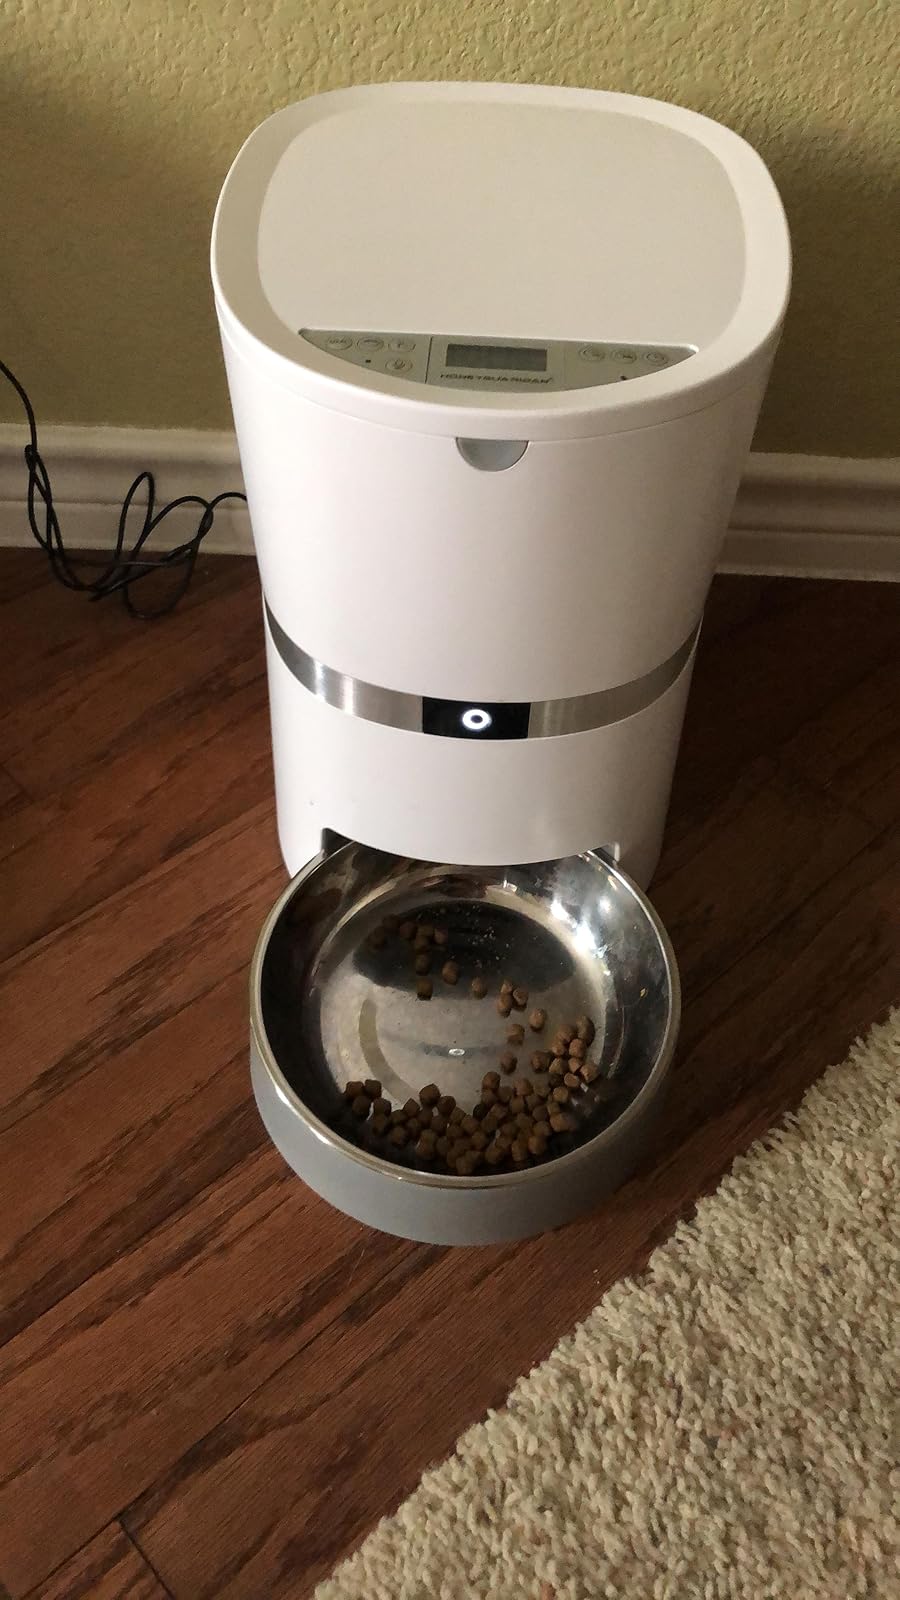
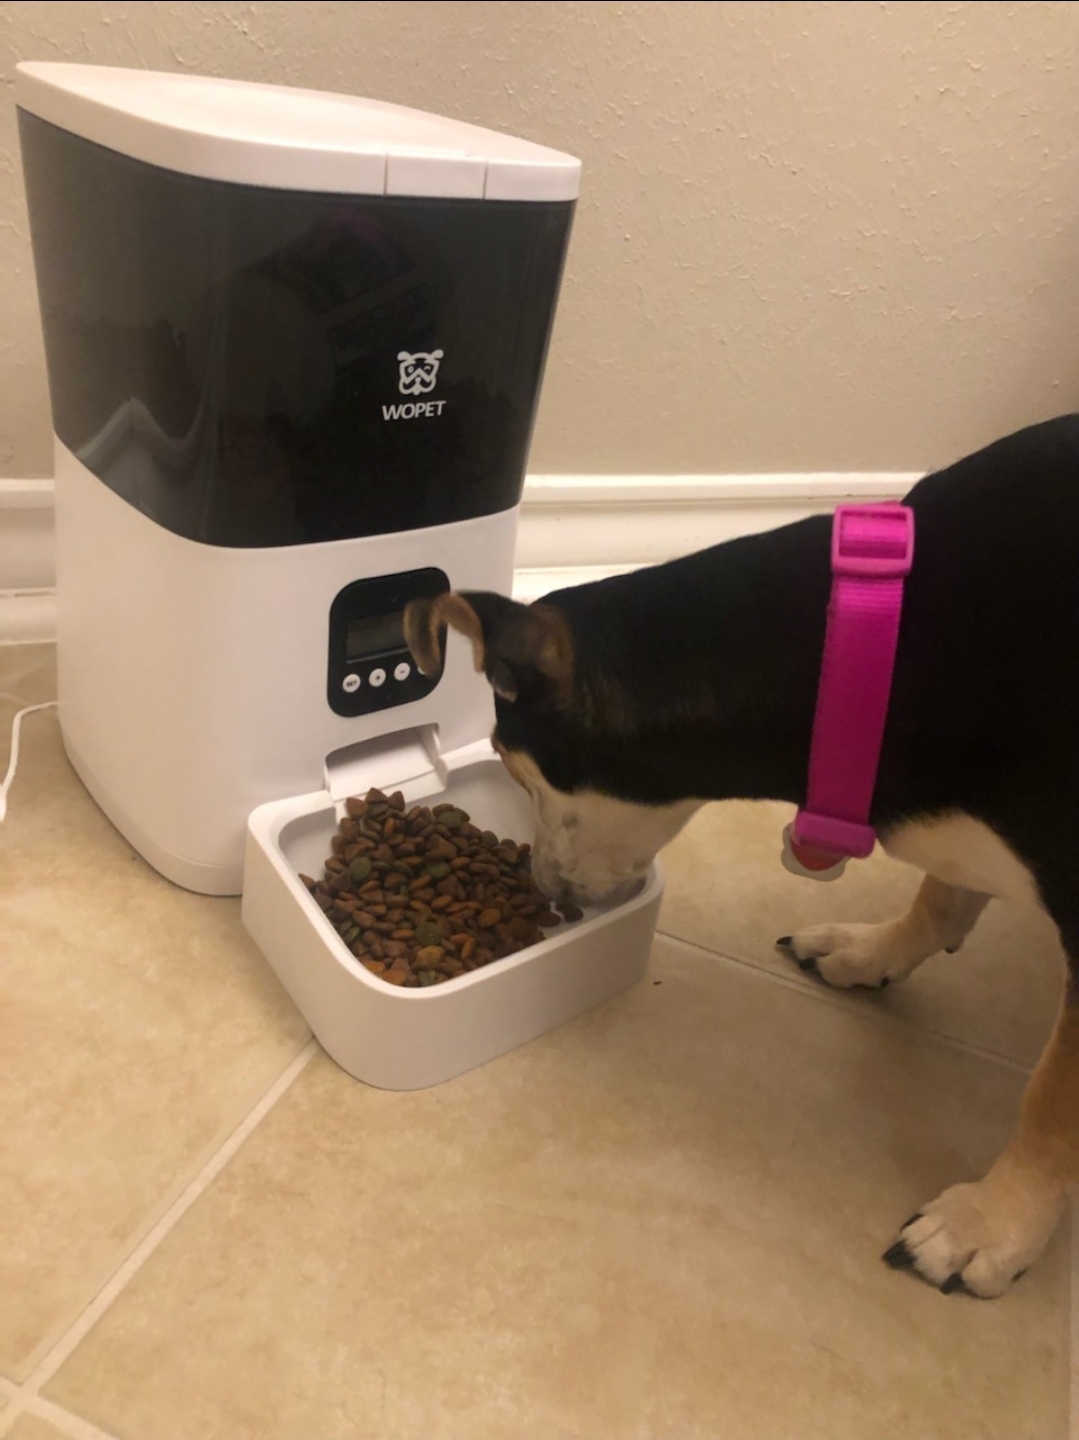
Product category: items_feeder
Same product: no